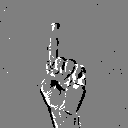
ASL letter: z